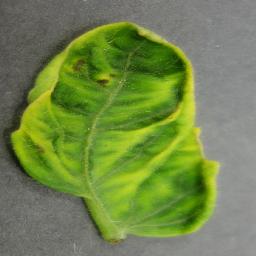
Label: Tomato___Tomato_Yellow_Leaf_Curl_Virus